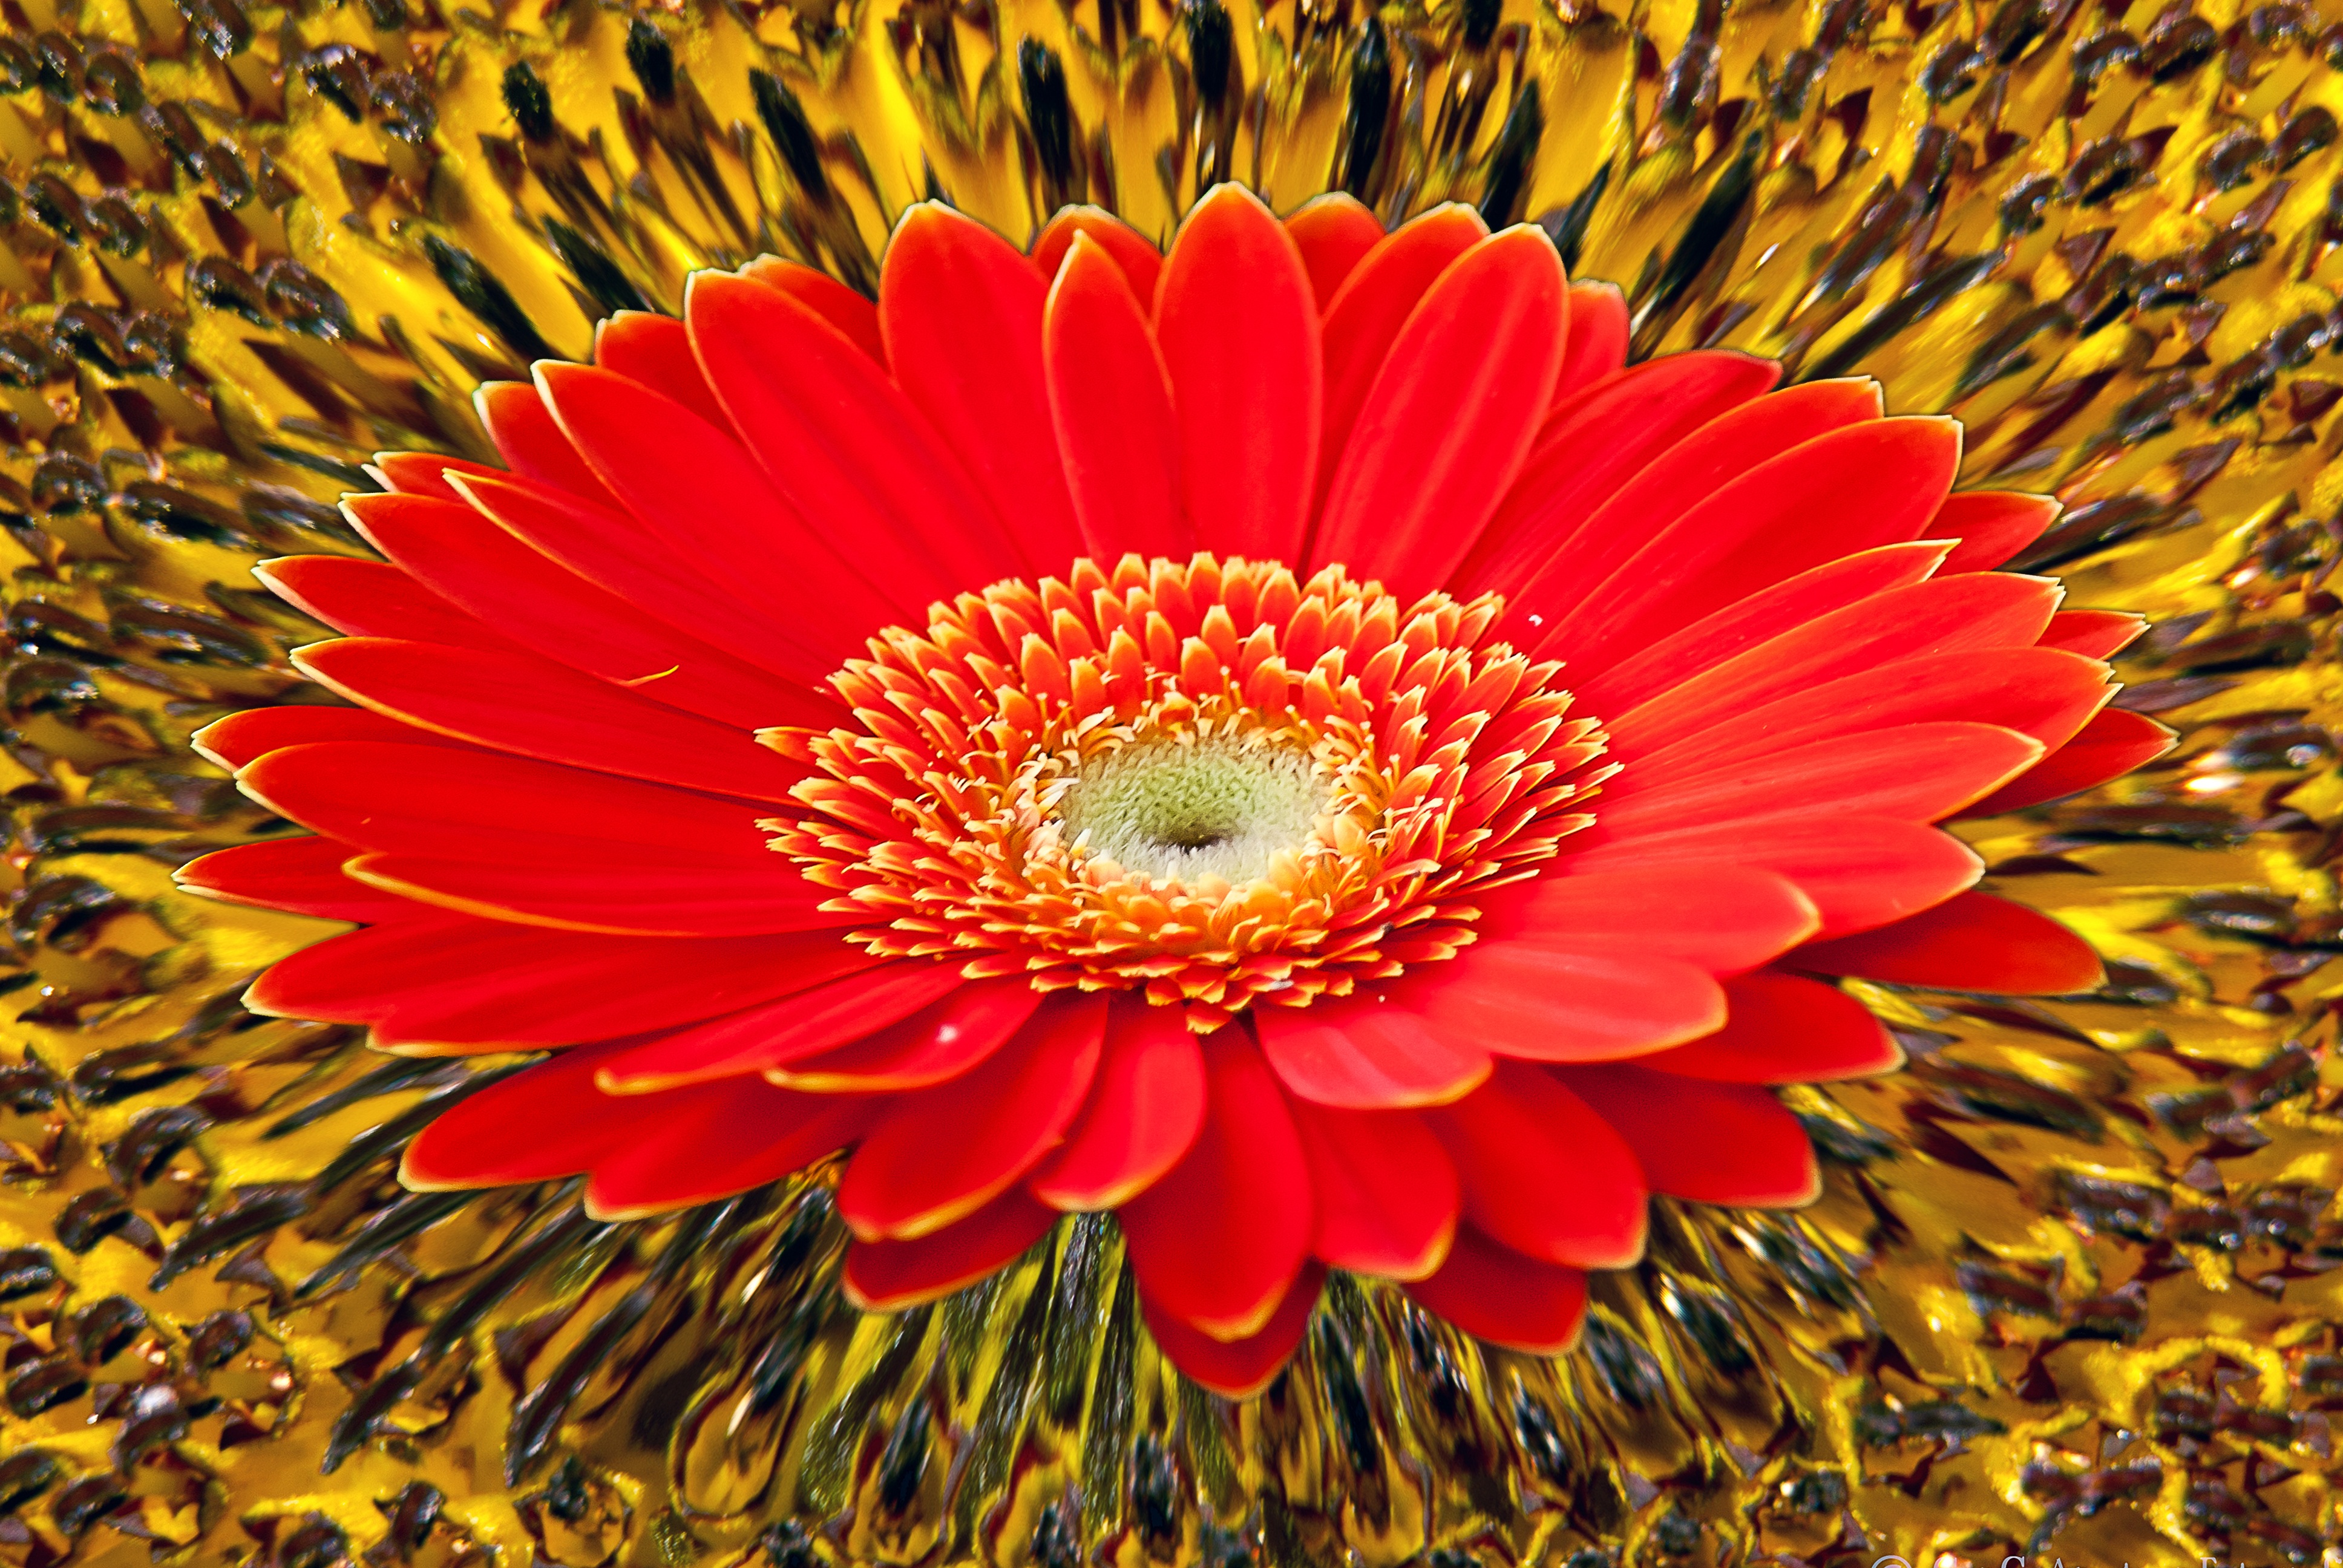
creative, plant, flower, petal, botany, flora, sunflower, close up, background, gerbera, macro photography, flowering plant, daisy family, annual plant, land plant, blanket flowers